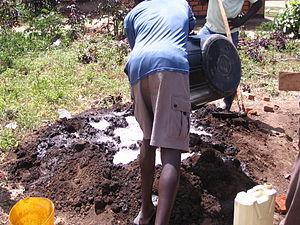
Le mortier de terre est un mortier fait avec de l'argile ou de la terre crue.